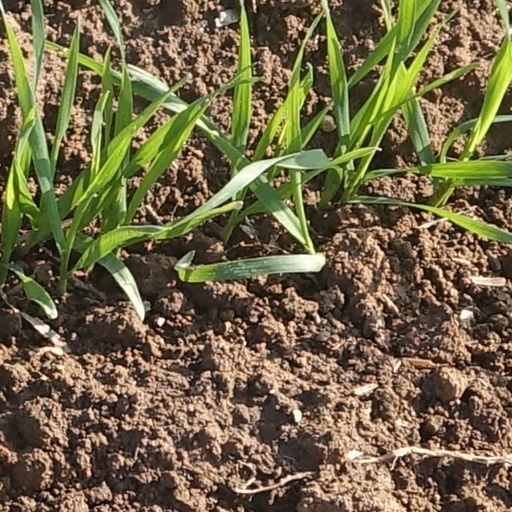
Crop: wheat